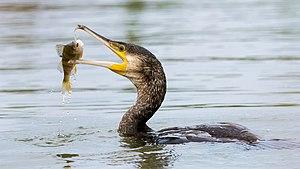
Le Grand Cormoran ou Cormoran commun, est une espèce d'oiseau aquatique piscivore qui appartient à la famille des phalacrocoracidés. Son aire de distribution est très vaste ; on y distingue habituellement cinq à huit sous-espèces.